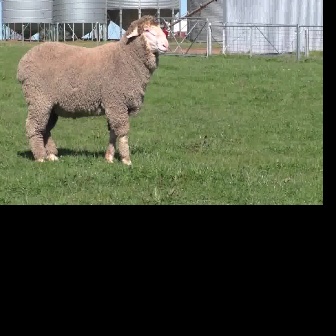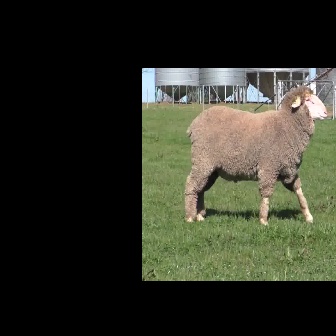
  Please identify the target specified by the bounding box [15,13,168,166] in the first image and locate it in the second image. Return the coordinates in [x_min,y_min,x_max,y_max] format.
Answer: [183,85,326,229]